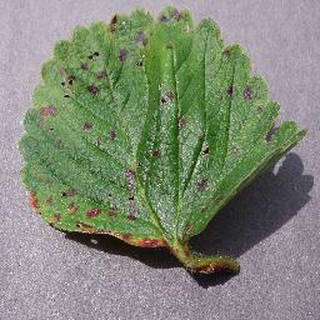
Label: strawberry_leaf_scorch